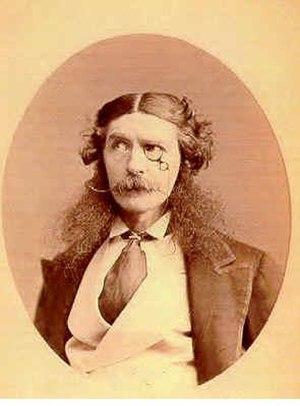
Our American Cousin est une pièce en trois actes publiée en 1852 par Tom Taylor. L'intrigue de cette comédie burlesque est basée sur la présentation d'un Américain rustaud, mais sympathique au demeurant, à son aristocratique famille anglaise. La première eut lieu au théâtre de Laura Keene à New York le 15 octobre 1858.
Edward Askew Sothern est un acteur anglais connu pour ses rôles comiques en Grande-Bretagne et aux États-Unis, en particulier le rôle de Lord Dundreary dans Our American Cousin.